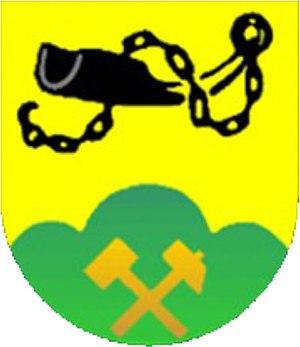
Trieben est une commune autrichienne du district de Liezen en Styrie.